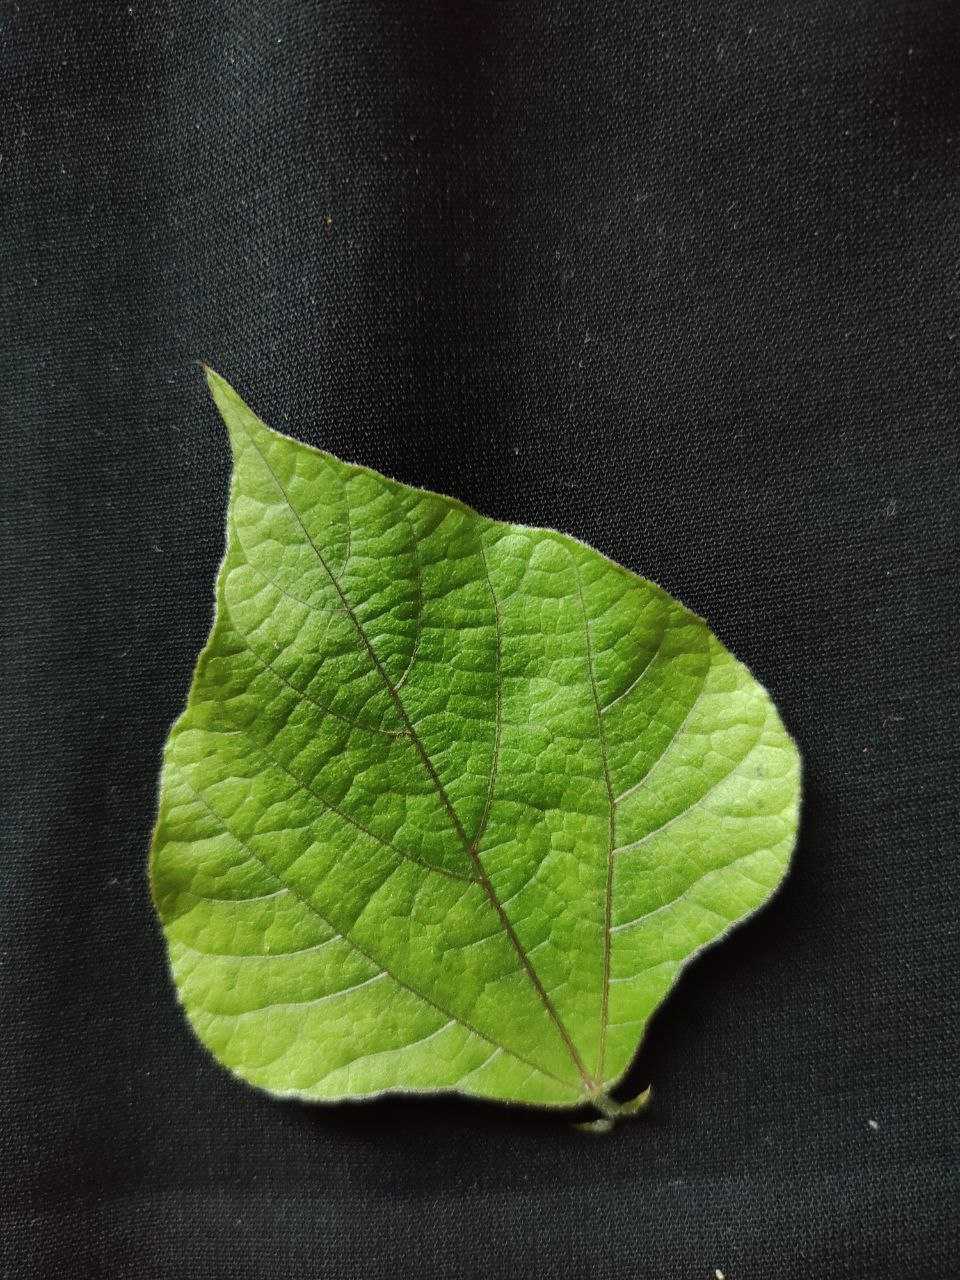
Crop: bean
Leaf condition: Fresh Leaf